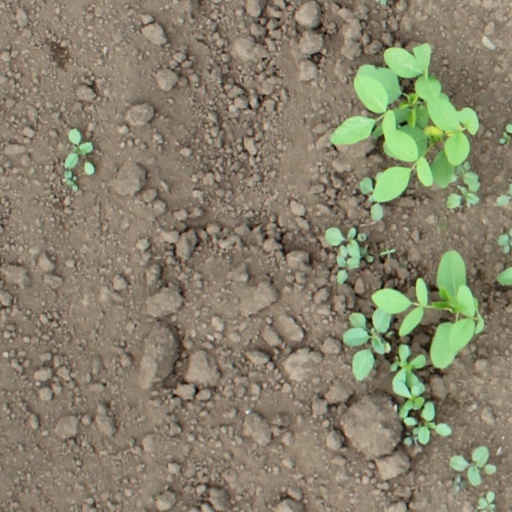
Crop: soybean